Operation Stösser

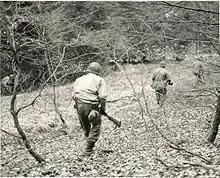
A patrol of Company F, 3rd Battalion, 18th Infantry Regiment, 1st Infantry Division, searches the woods between Eupen and Butgenbach, Belgium, for German parachutists

Friedrich August Freiherr von der Heydte, a seasoned paratroop commander and veteran of the airborne assault on Crete, was summoned on 8 December and told to prepare for a mission, but not given any details. Heydte was given eight days to prepare. He wanted to use his own regiment, but this was forbidden because its movement might alert the Allies to the impending counterattack. Instead, he was provided with a Kampfgruppe of 800 men. The II Parachute Corps was tasked with contributing 100 men from each of its regiments. Instead of contributing their best men as ordered, the regiments sent their misfits and troublemakers . Heydte could not afford to resist too strongly. A cousin of Claus von Stauffenberg, a central figure in the July 20, 1944 assassination attempt on Hitler, he was under scrutiny.